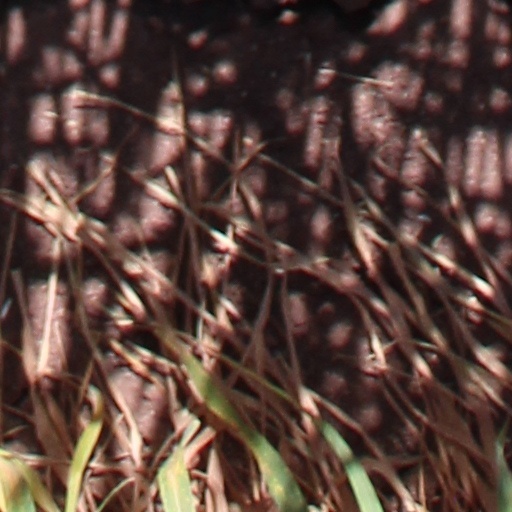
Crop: wheat